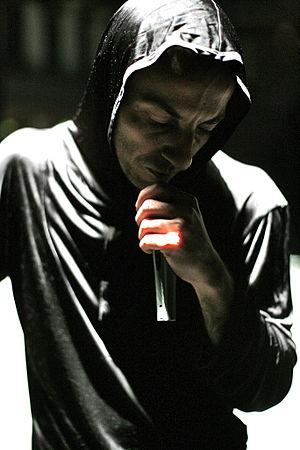
Rachid Ouramdane, né en 1971 à Nîmes, est un danseur et chorégraphe français de danse contemporaine.